Volcana (DC Comics)

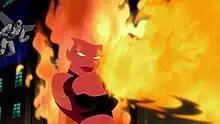
Volcana in her fire form.

Volcana possesses pyrokinesis, which allows her to generate fire and fly. As such, she requires oxygen to fuel her powers.